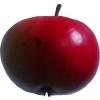
Label: Apple 11